Raffaella De Laurentiis

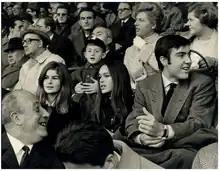
Raffaella De Laurentiis (left) with her sister Veronica and Guido Borghi, Italian entrepreneur

Raffaella De Laurentiis (born 28 June 1952) is an Italian film producer. Films which she has produced include "Conan the Barbarian", "Conan the Destroyer", "Dune", "Prancer", "", all films in the "Dragonheart" series, "The Forbidden Kingdom" and "Kull the Conqueror".